Question: Please indicate a possible affordance area of bicycle that can be used for sitting
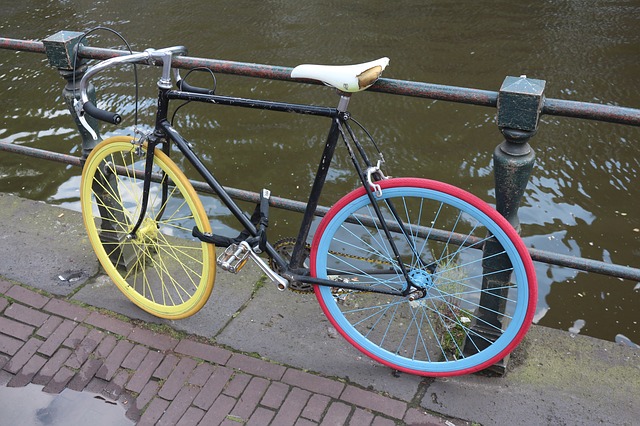
Answer: [286, 55, 393, 96]